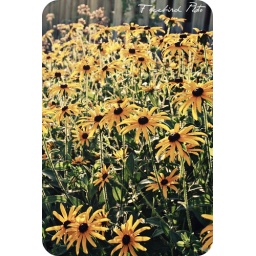
When I am home at my mom's house I am in flower heaven!